Romania–United States relations

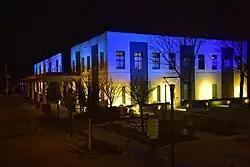
Embassy of the United States, Bucharest

As Romania's policies became unequivocally pro-Western, the United States moved to deepen relations. President Bill Clinton visited Bucharest in 1997. The two countries initiated cooperation on shared goals, including economic and political development, defense reform, and non-traditional threats (such as trans-border crime and non-proliferation).